Caxangá (Recife)

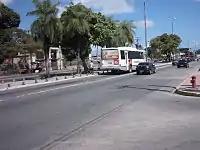
Avenue Caxangá in the city of Recife

The Caxangá avenue is one of the most important arterial roads of the city of Recife, capital of Pernambuco state, Brazil. It is considered the second longest straight line avenue in Brazil, with a route of about 6.2 km. It was the longest straight line avenue until the construction of Teotônio Segurado Avenue in the capital of Tocantins, Palmas, which has two stretches of straight lines, one stretch of 10.2 km and one for 9.5 km for a total of 19.7 km. However, Caxangá Avenue remains the longest avenue whose total length is developed in a straight line. The Caxangá Avenue began construction in 1833, and the French engineer Louis Léger Vauthier, in 1843, in a report, enumerated the advantages of roads in Recife.